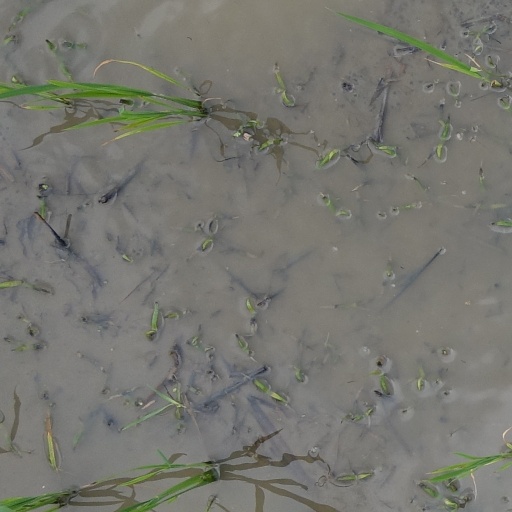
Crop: rice